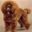
Label: dog